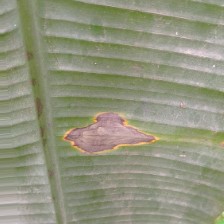
Label: cordana